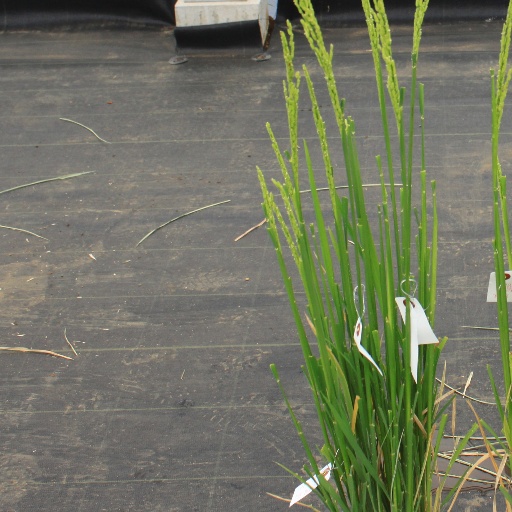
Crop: rice